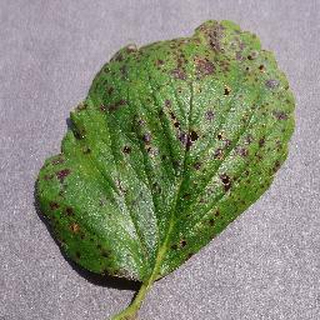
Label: strawberry_leaf_scorch